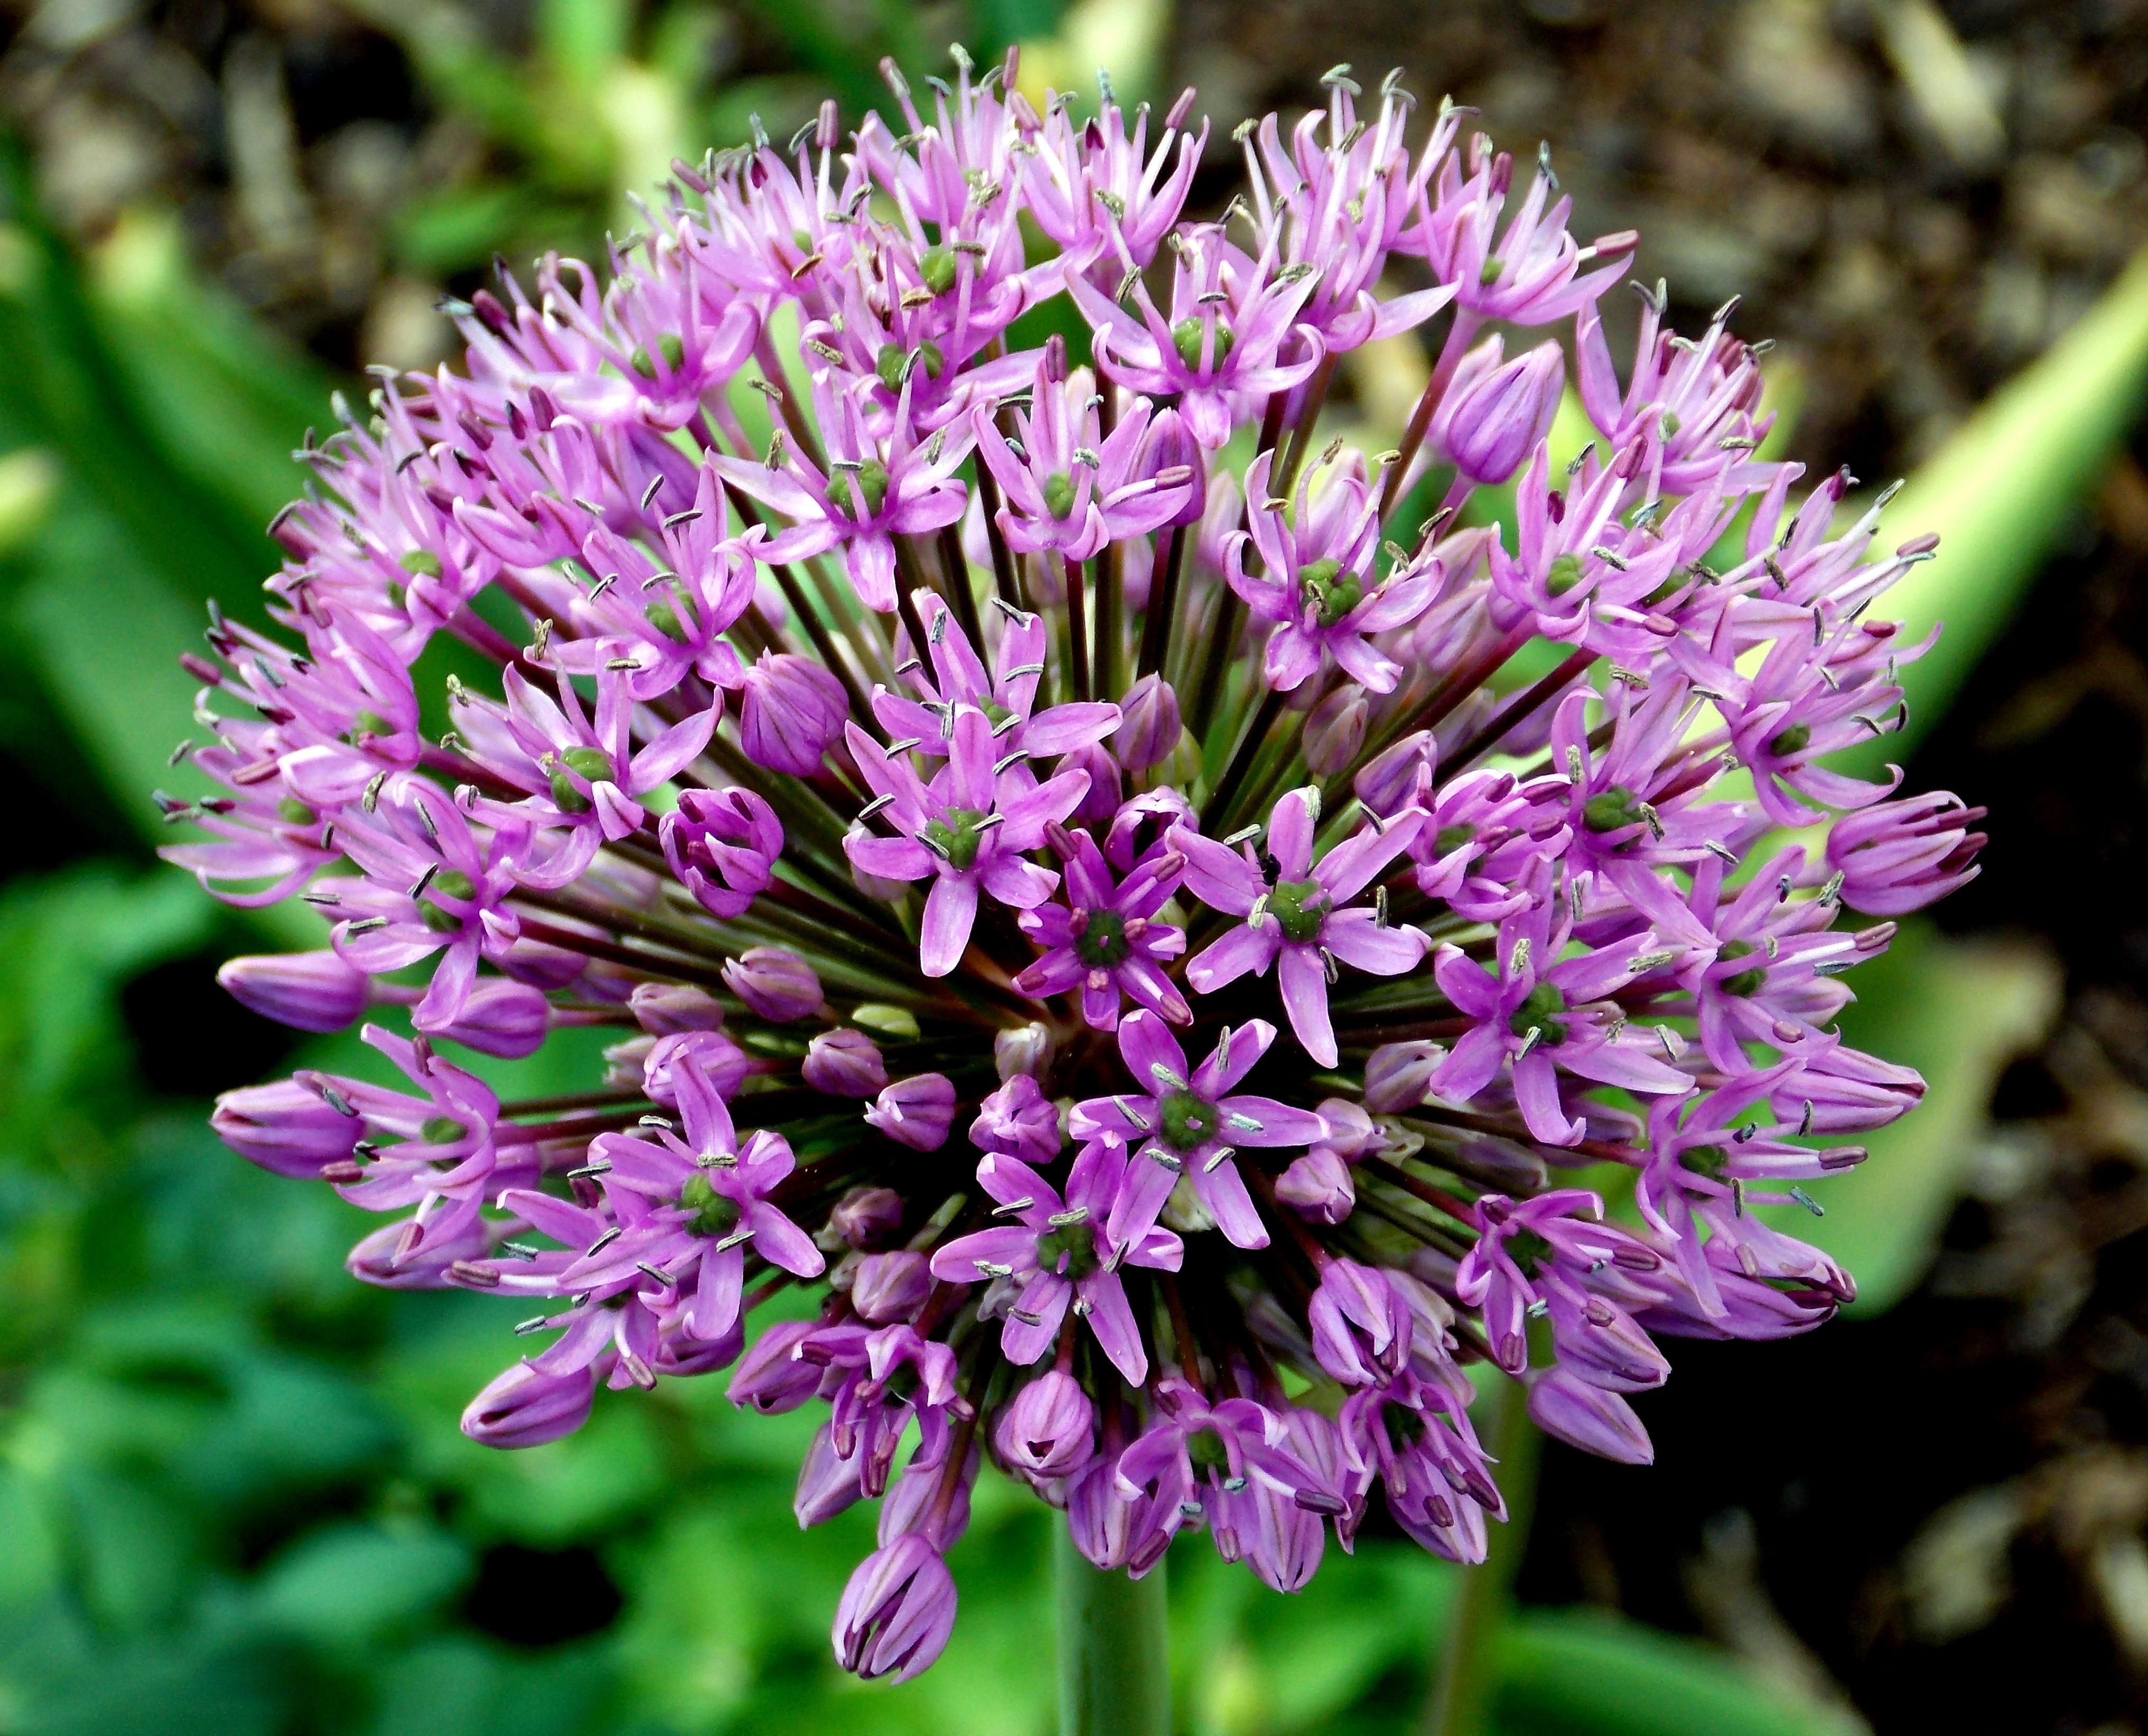
nature, blossom, plant, flower, bloom, herb, produce, vegetable, botany, garden, flora, wildflower, bud, chives, flower garden, spring flower, ornamental plant, garden plant, flowering plant, ornamental onion, fr hlingsbl her, land plant, onion genus, english lavender, trim chive